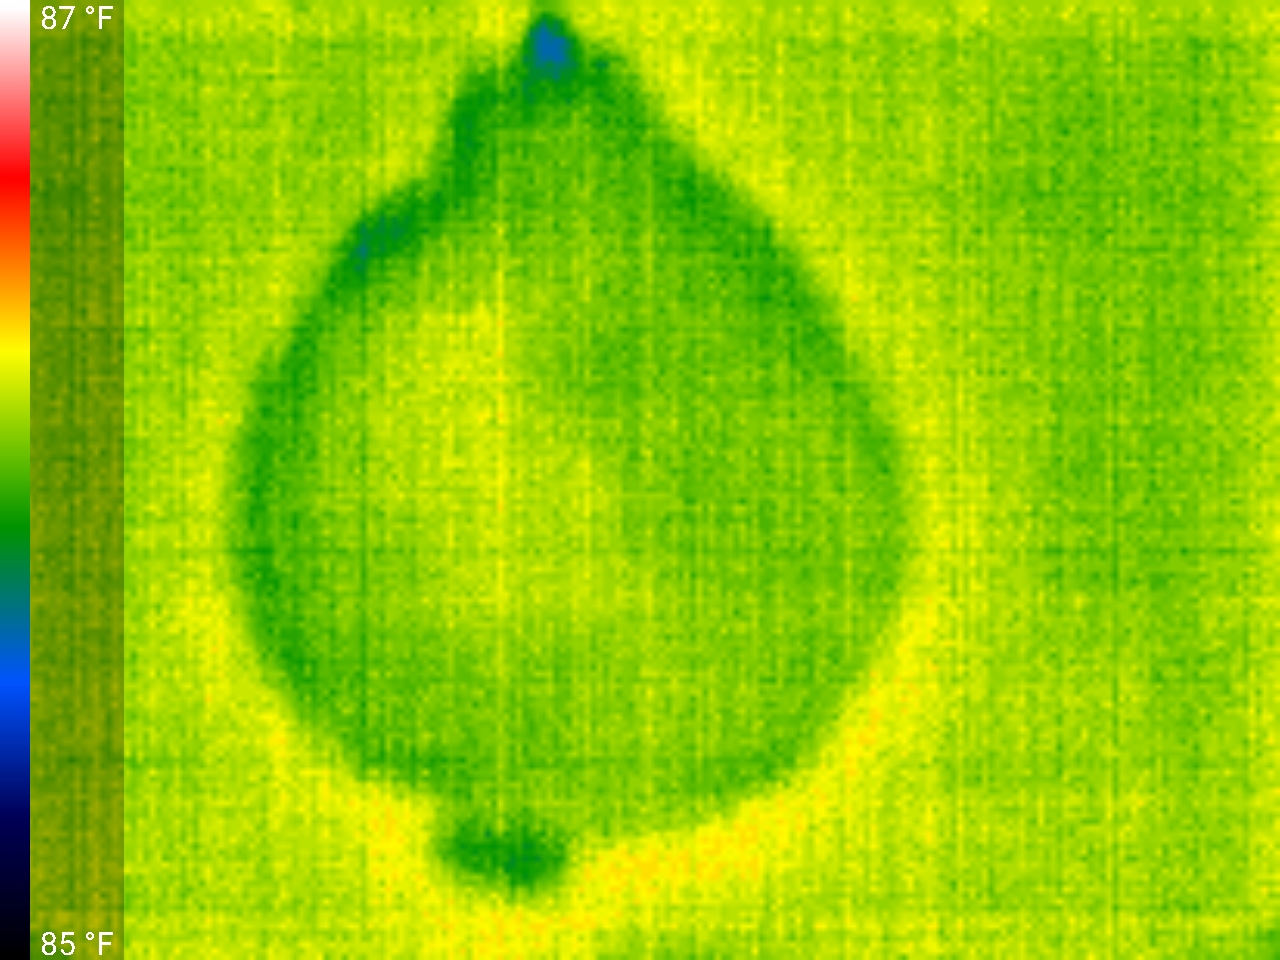
Label: No Defect